Joest Racing

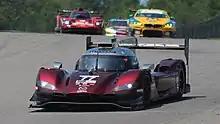
The Mazda RT24-P racing in Canadian Tire Motorsport Park.

In 1998, after being associated with Porsche for many years, the team signed a works contract with Audi (its CEO being Ferdinand Piëch, a grandson of Porsche) to support them for the 1999 24 Hours of Le Mans. Joest helped them build and develop the Audi R8R. Audi, not being sure which concept was the better one, also supported an LM-GTP entry, the R8C, developed by Racing Technology Norfolk. While the British R8Cs never worked properly, the two Joest R8R were reliable, yet too slow to finish better than 3rd and 4th against one of the works BMW V12 LMR and a Toyota GT-One.